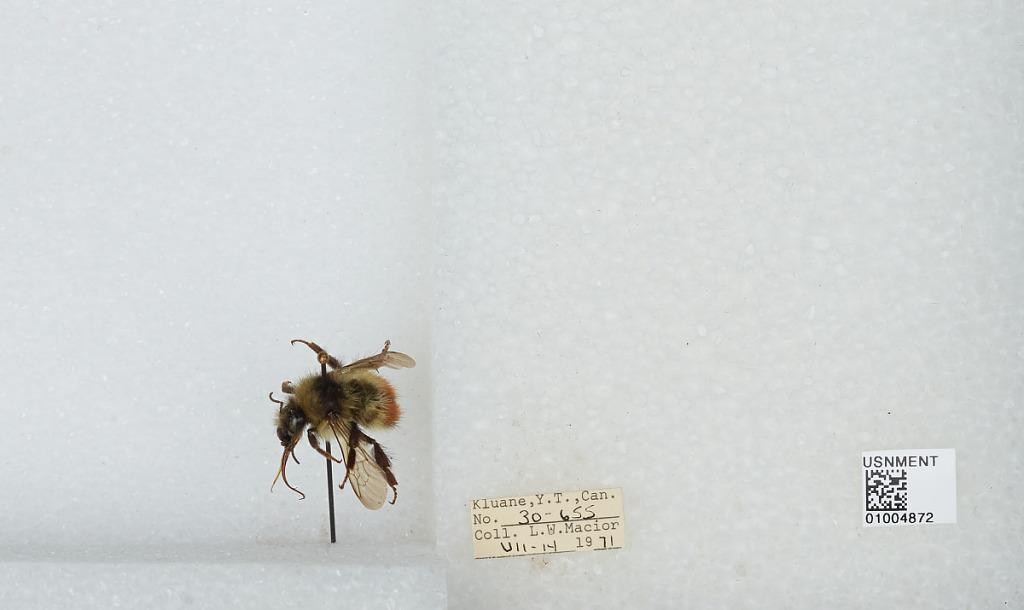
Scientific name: Bombus (Pyrobombus) flavifrons Cresson
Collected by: L. Macior
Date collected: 1971-7-14
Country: Canada
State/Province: Yukon Territory
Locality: Kluane
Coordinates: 60.75, -139.5